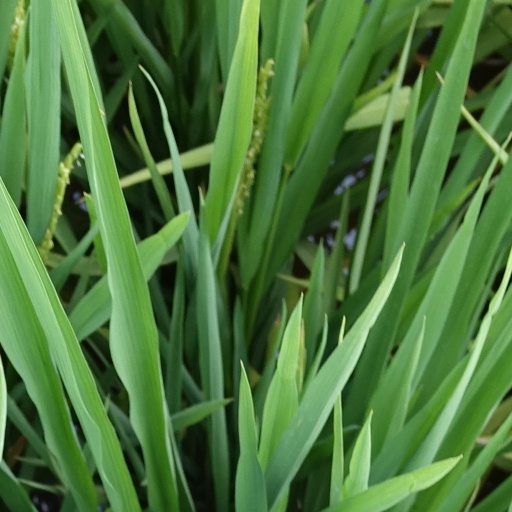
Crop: rice